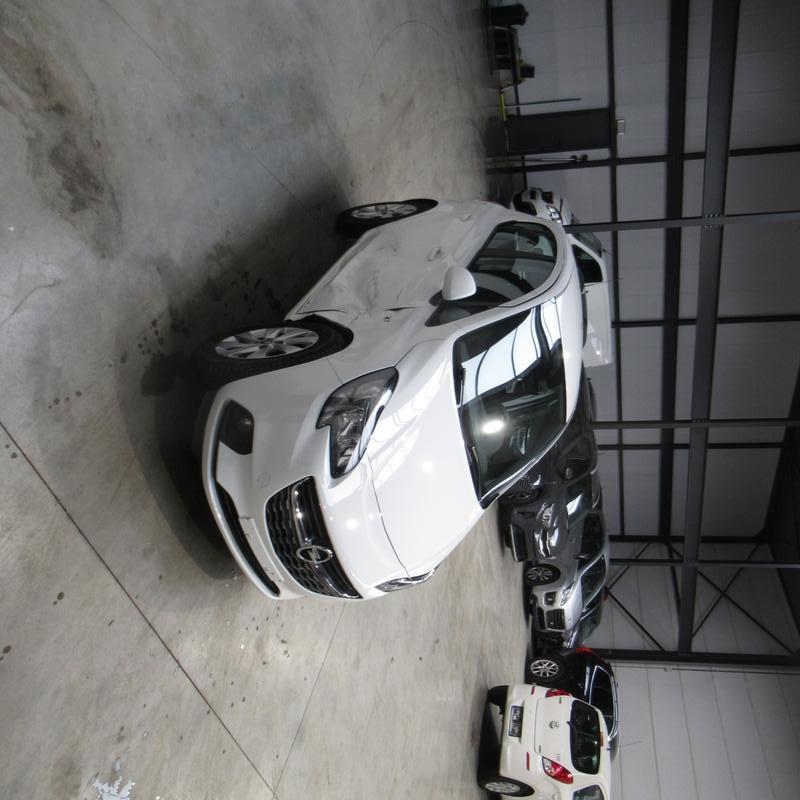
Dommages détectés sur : aile avant droite, porte avant droite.
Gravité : mineur